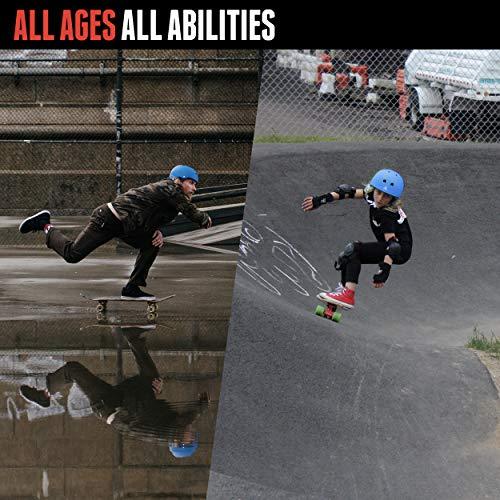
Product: Triple Eight Sweatsaver Liner Skateboarding Helmet, Black Rubber w/ Red, X-Large
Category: Sports & Outdoors | Outdoor Recreation | Skates, Skateboards & Scooters | Skateboarding | Helmets
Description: Available in six sizes: XS fits 20.
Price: $39.99
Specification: Product Dimensions:         8 x 8 x 8 inches ; 14.6 ounces    |Shipping Weight: 14.9 ounces (View shipping rates and policies)|Domestic Shipping: Item can be shipped within U.S.|International Shipping: This item can be shipped to select countries outside of the U.S.  Learn More|ASIN: B007CMDSFI|Item model number: 1314|    #23    in Skateboarding Helmets